Setsuko Matsunaga Nishi

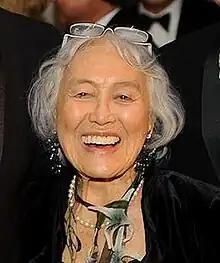

Setsuko Matsunaga Nishi (née Setsuko Matsunaga; October 17, 1921 – November 18, 2012) was a pioneering community activist and researcher in the area of American race relations as well as professor of sociology at the City University of New York where she taught the first courses on Asian American studies.